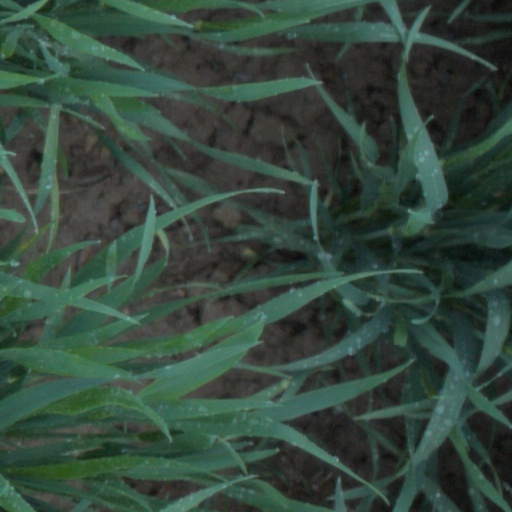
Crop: wheat